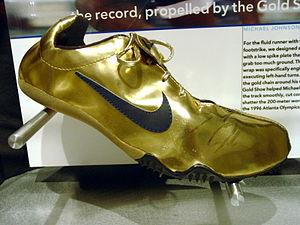
Chaussures dorées Michael Johnson Nike Town Honolulu
Michael Duane Adalbert Adam Johnson est un athlète américain, né le 13 septembre 1967 à Dallas. Il est considéré comme l'un des plus grands sprinteurs de tous les temps, avec quatre titres olympiques et huit titres mondiaux. Il a aussi détenu pendant dix-sept ans le record du monde du 400 m et pendant douze ans le record du monde du 200 m.
L’athlétisme est un ensemble d’épreuves sportives codifiées comprenant les courses, sauts, lancers, épreuves combinées et marche. L'origine du mot athlétisme vient du grec « Athlos » signifiant combat. Il s’agit de l’art de dépasser la performance des adversaires en vitesse ou en endurance, en distance ou en hauteur. Les épreuves athlétiques, individuelles ou par équipes, ont varié avec le temps et les mentalités. L'athlétisme est l'un des rares sports universellement pratiqués, que ce soit dans le monde amateur ou au cours de nombreuses compétitions de tous niveaux. La simplicité et le peu de moyens nécessaires à sa pratique expliquent en partie ce succès. Les premières traces de concours athlétiques remontent aux civilisations antiques. La discipline s'est développée au cours des siècles, des premières épreuves à sa codification.